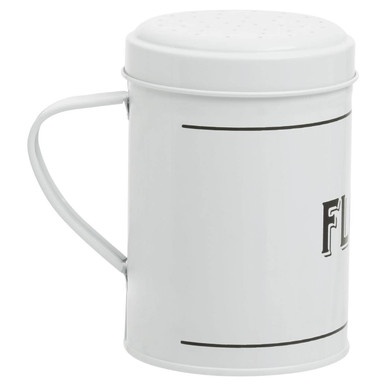
Grocer White Metal Flour Shaker
This flour shaker comes in a crisp white colour with black lettering. The metal lid and body create an airtight combination to keep flour dry and fresh. Perfect for dusting surfaces with flour, cornflour or icing sugar.
Brand: Orsina
Category: Home & Garden > Kitchen & Dining > Kitchen Tools & Utensils > Flour Sifters